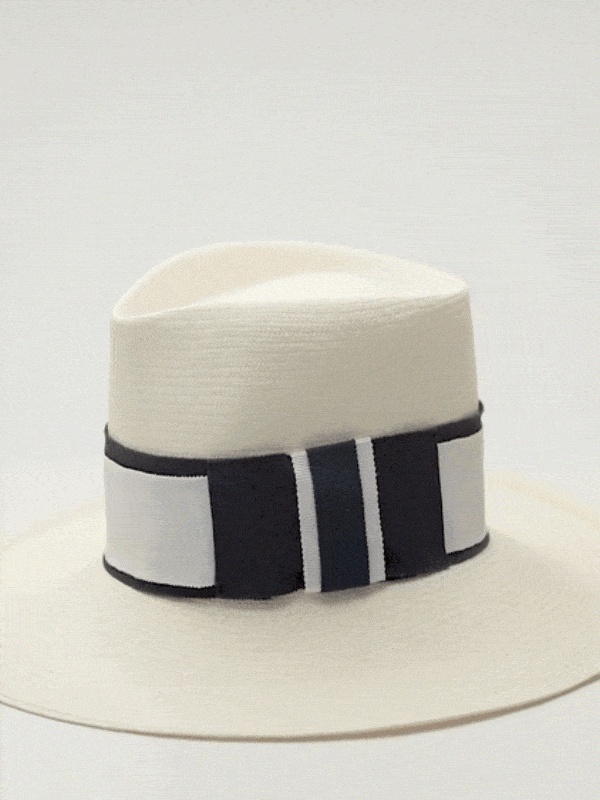
Panama Man
Brand: 100% Capri
Description The refined tradition of Italian tailoring by 100% Capri meets the sophisticated elegance of French craftsmanship in the creation of the iconic Panama hat. Expertly handwoven from premium natural straw , the Panama Man hat acquires its distinctive shape through careful pressing and steaming techniques. Flexible yet firm in style, this accessory is finished with an elegant cotton grosgrain ribbon , emphasizing the timeless and exclusive design synonymous with the 100% Capri brand. 95% Straw / 5% Cotton Care and Maintenance: USE a soft brush to dust off / DO NOT get it wet / after use STORE in the 100% Capri case. Sustainable Product Made in France Packaging and Shipping Shoppers, hat-boxes shoppers, and garment bags, whereas necessary,are entirely realized with 100% finest linen, respecting 100% Capri environmental sustainability philosophy.
Category: Apparel & Accessories > Clothing Accessories > Hats > Panama Hats